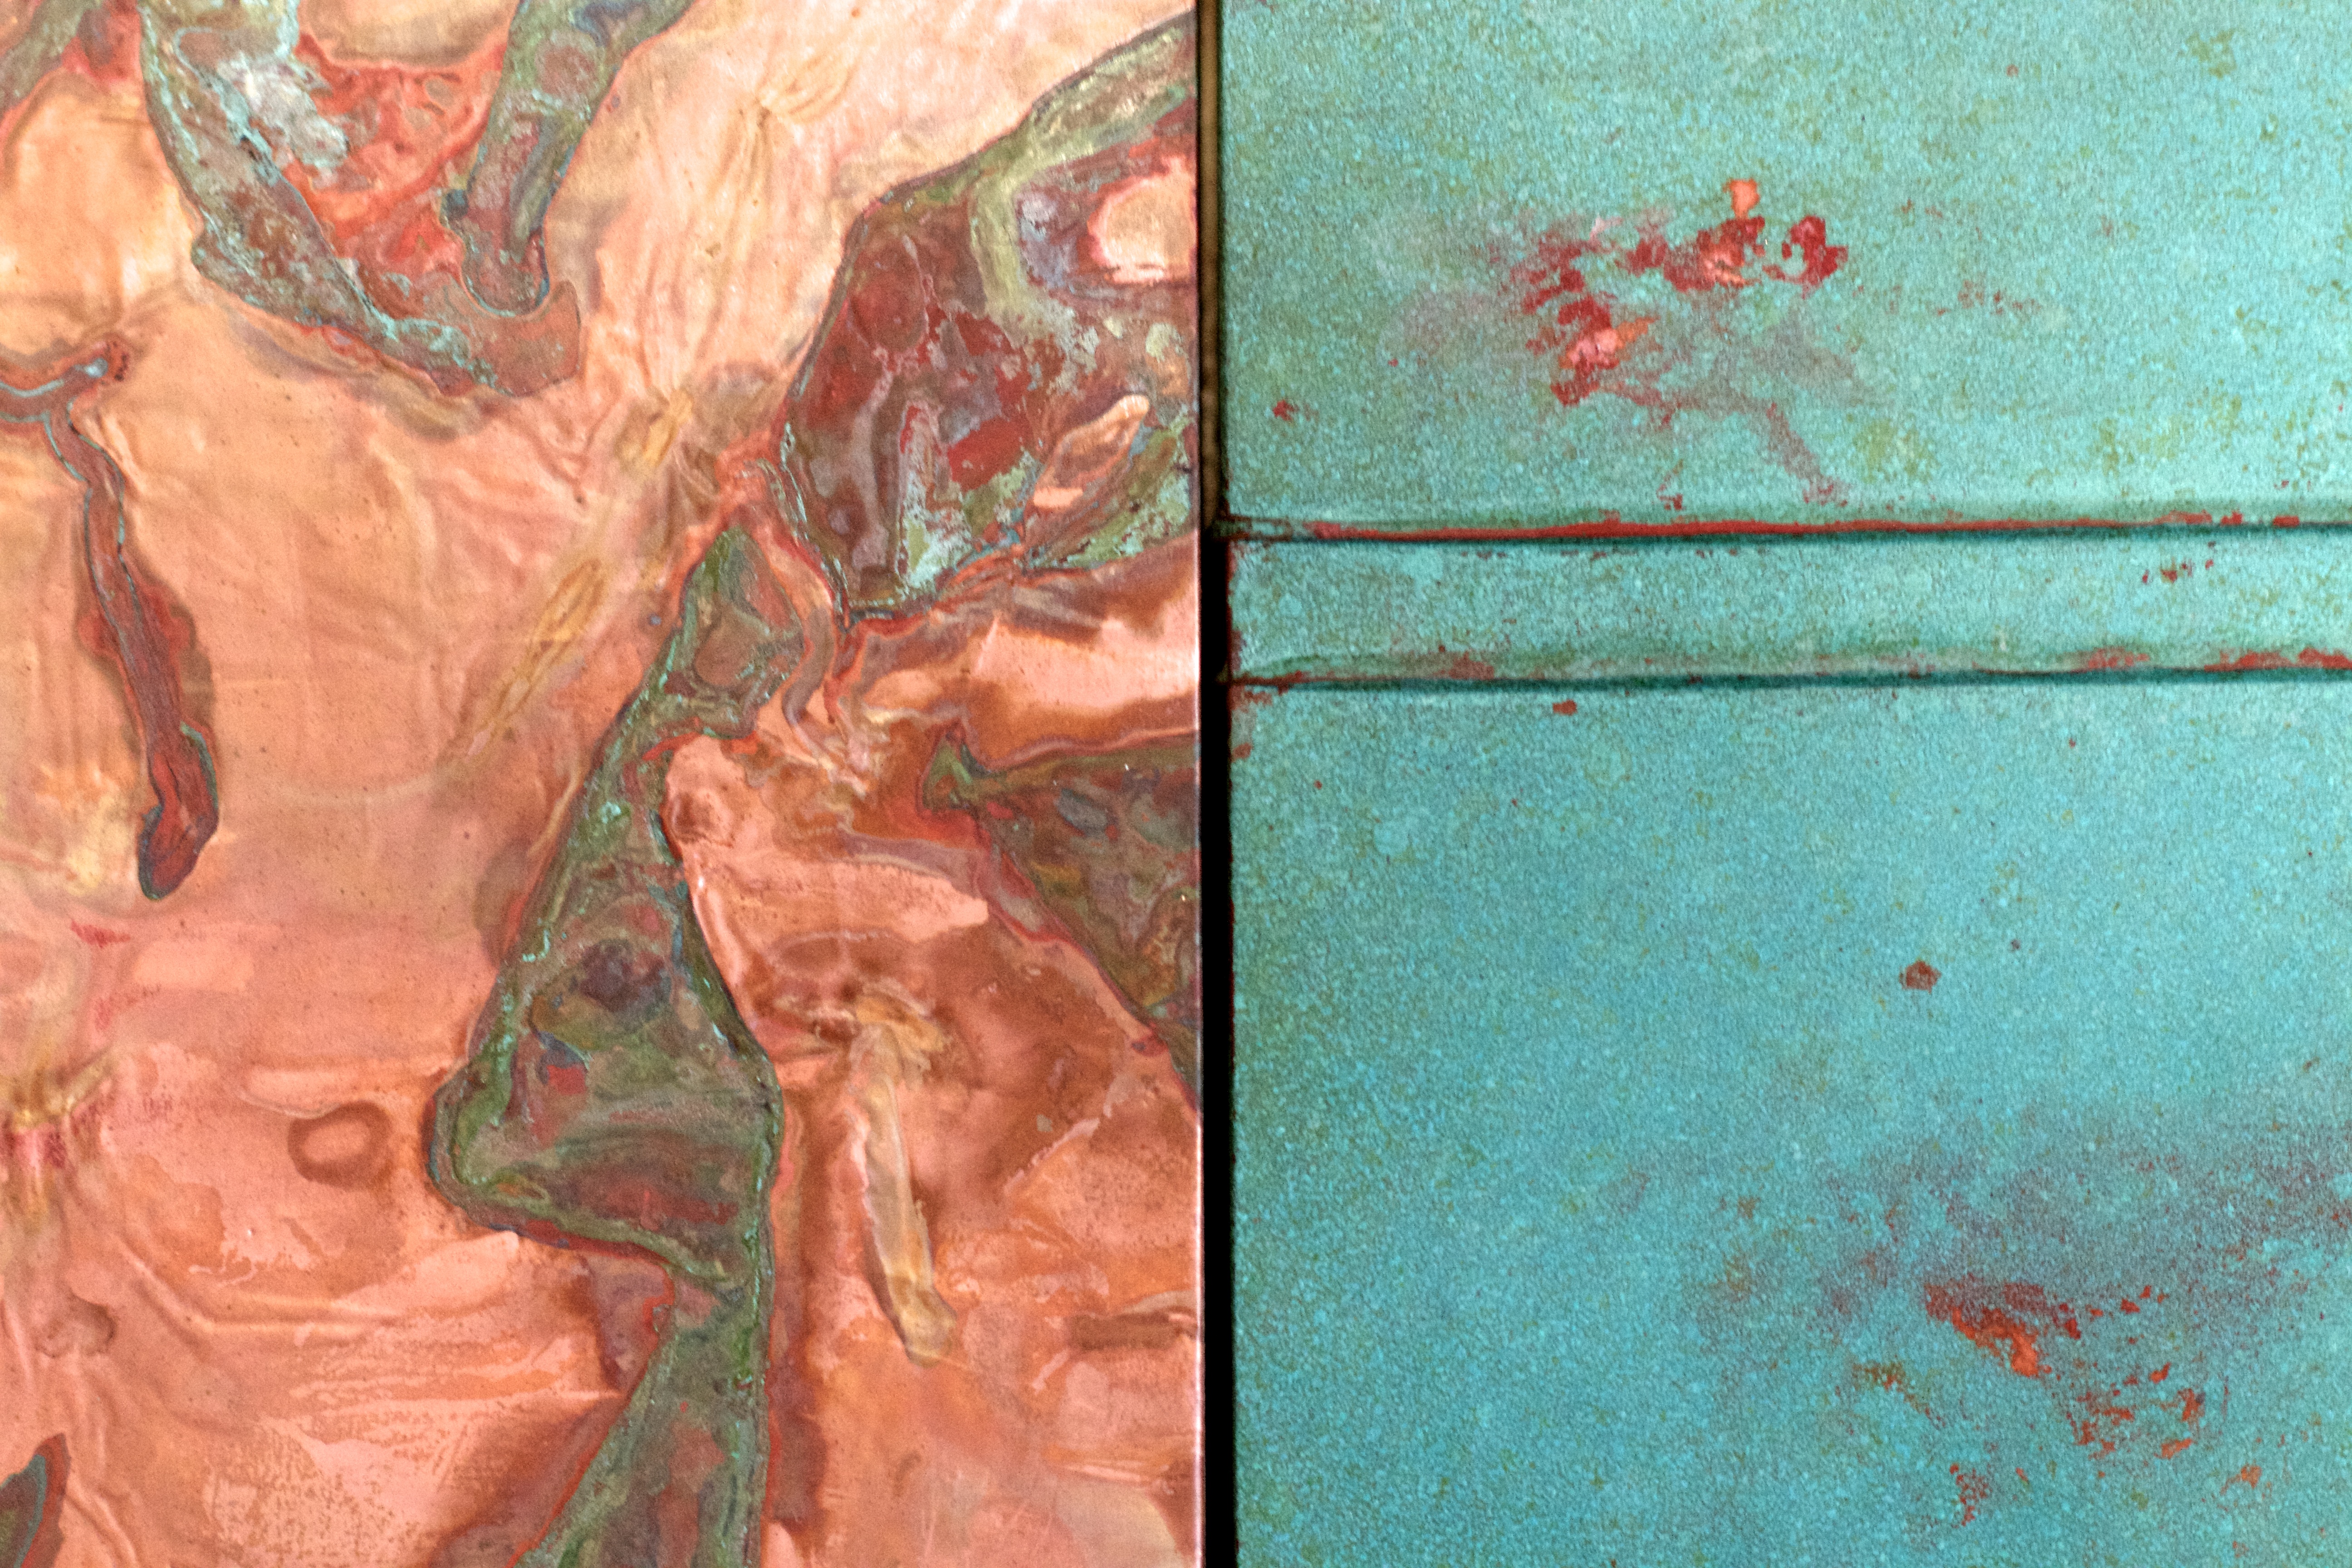
texture, floor, color, painting, human body, art, cool image, organ, modern art, flooring